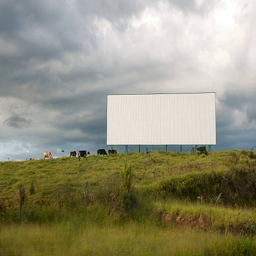
a blank white billboard in the middle of a field